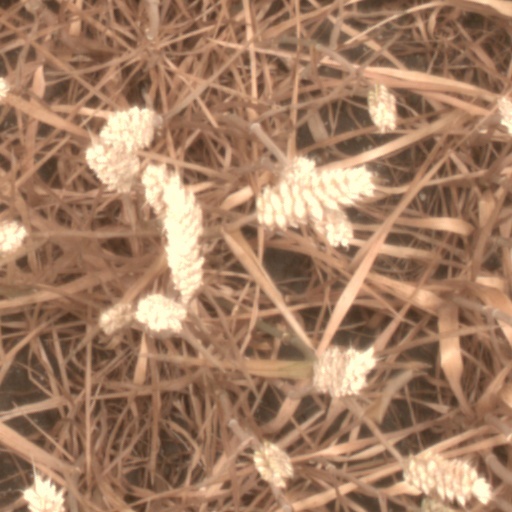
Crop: wheat